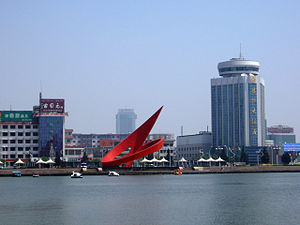
Dezhou
Fra byen Dezhou
Dezhou er en by på præfekturniveau i den nordvestlige del af provinsen Shandong i Folkerepublikken Kina. Den grænser til præfekturerne Jinan i sydøst, Liaocheng i sydvest, Binzhou i nordøst og til provinsen Hebei i nord og nordvest.